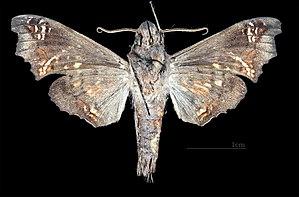
Nyceryx ericea est une espèce d'insectes lépidoptères qui appartient à la famille des Sphingidae, sous-famille des Macroglossinae, à la tribu des Dilophonotini, sous-tribu des Dilophonotina, et au genre Nyceryx.